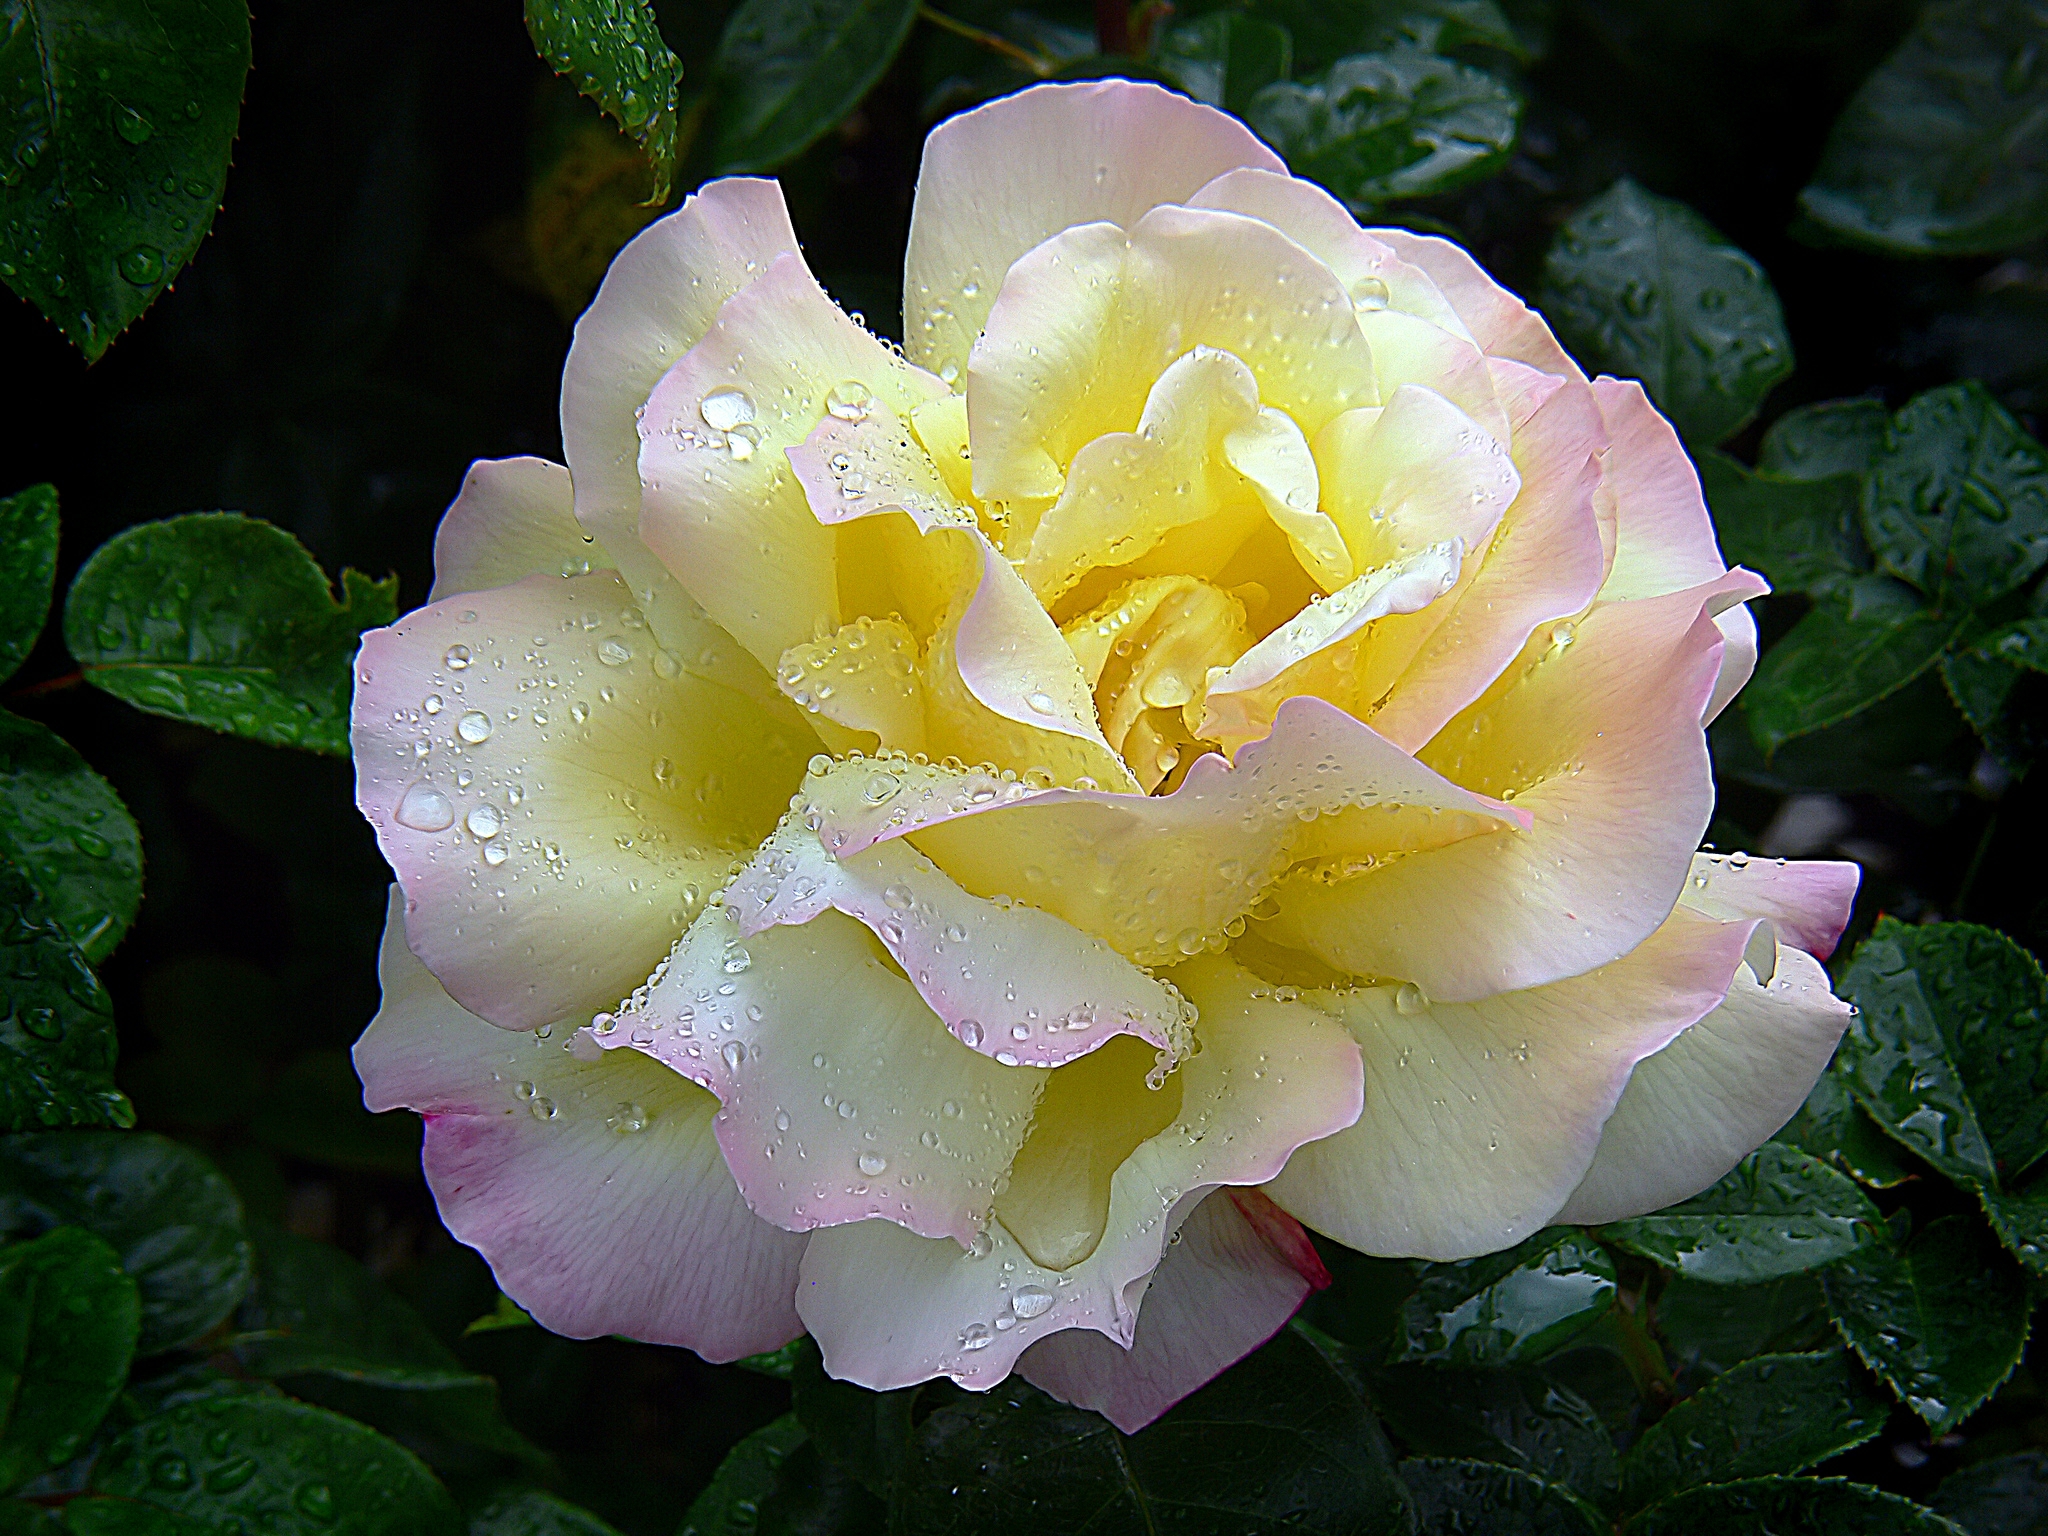
plant, flower, petal, rose, botany, flora, flowers, roses, publicdomain, gardens, florals, raindropsonroses, floribunda, macro photography, flowering plant, garden roses, rose family, peacerose, land plant, rosa centifolia, rose order